Tentaculites

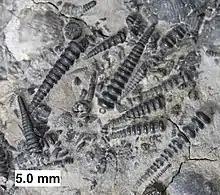
"Tentaculites bellulus" from the Middle Devonian of Wisconsin.

The taxonomic classification of tentaculitids is uncertain. Some grouped them with pteropods, but there is no modern support and only superficial similarity. They may also be related to other conical shells of uncertain affinity including cornulitids, "Anticalyptraea", microconchids and trypanoporids.